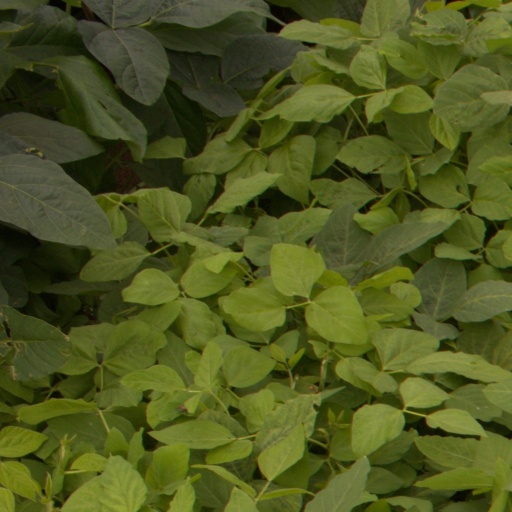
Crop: soybean